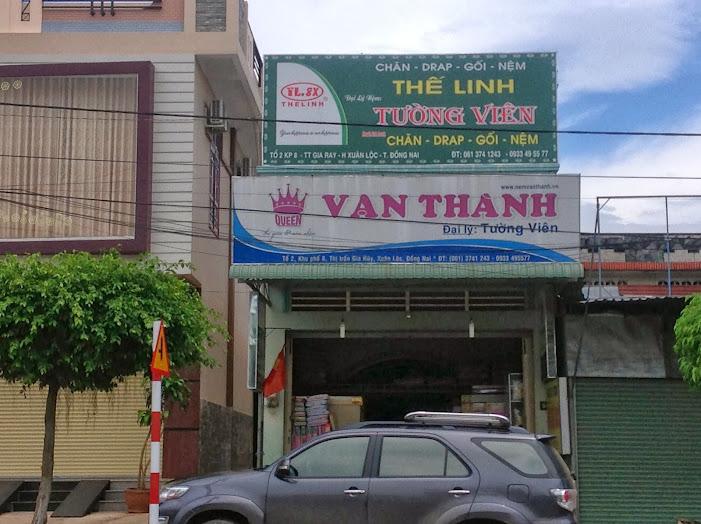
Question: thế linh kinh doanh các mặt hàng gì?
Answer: chăn - drap - gối - nệm